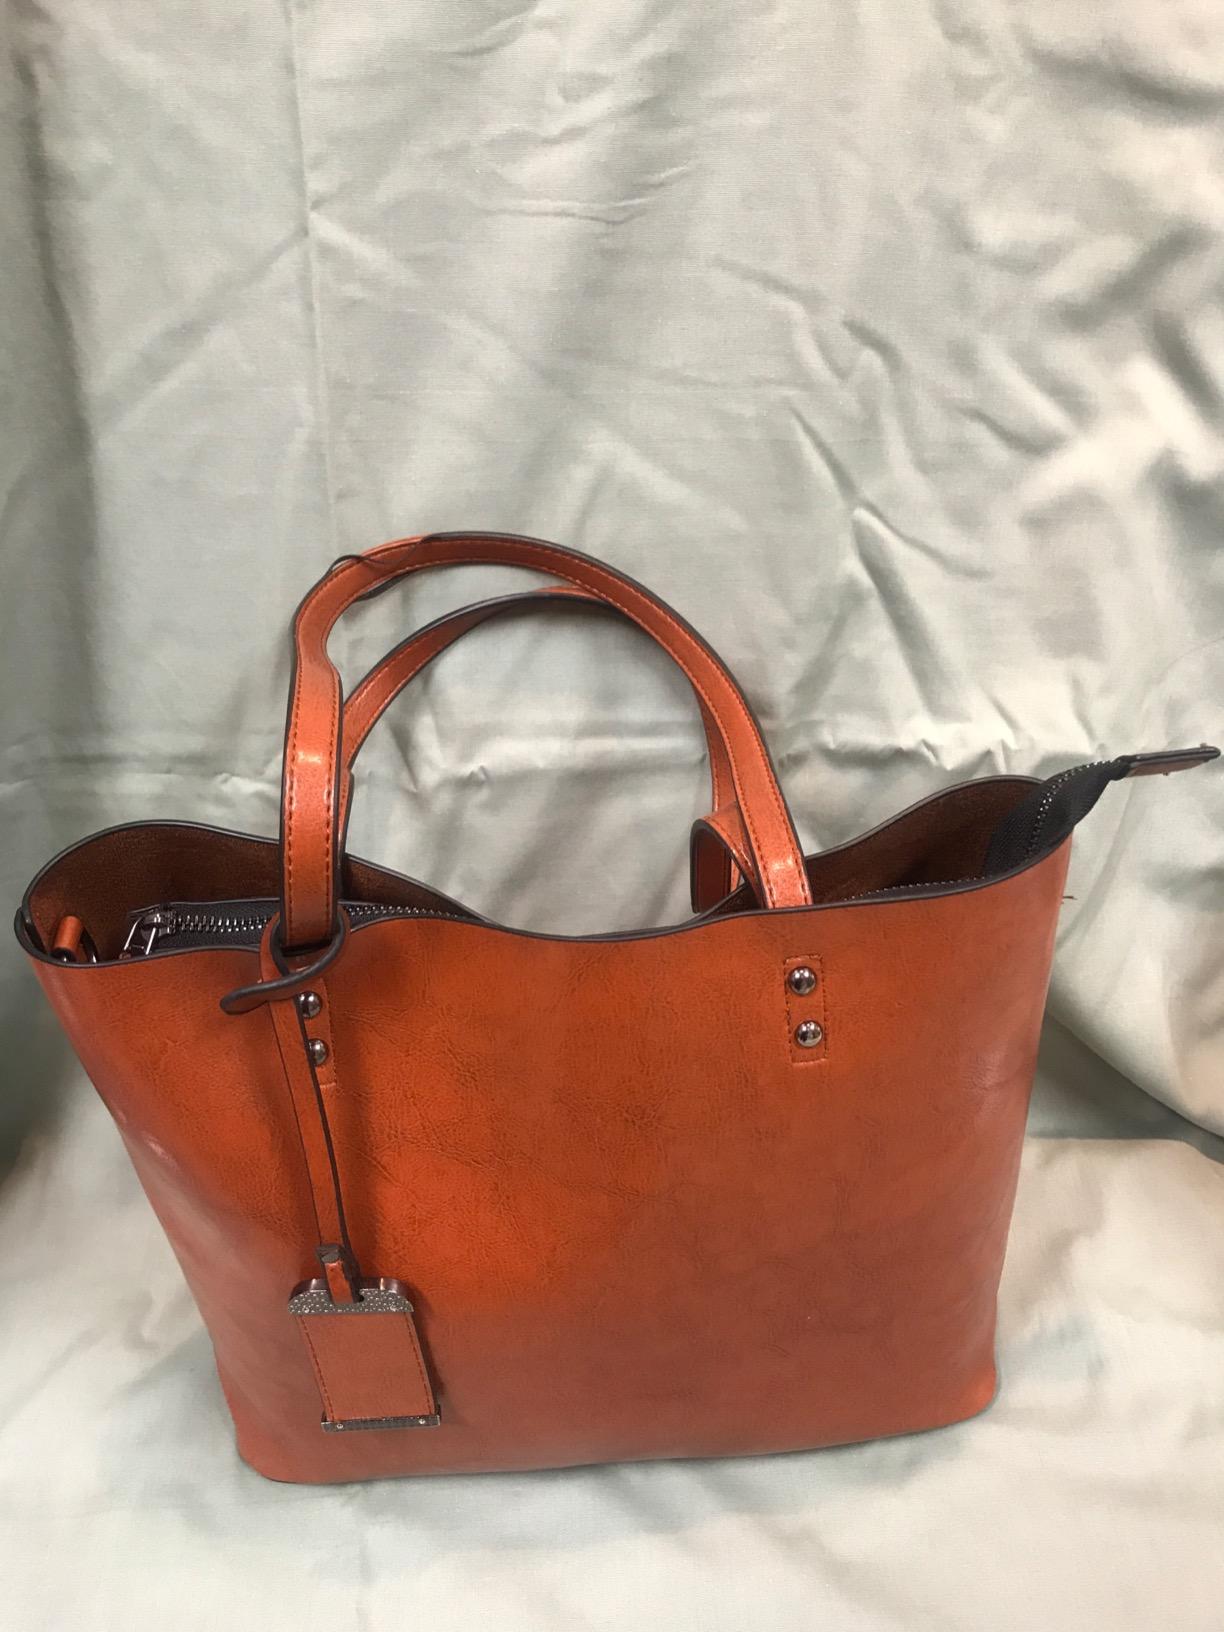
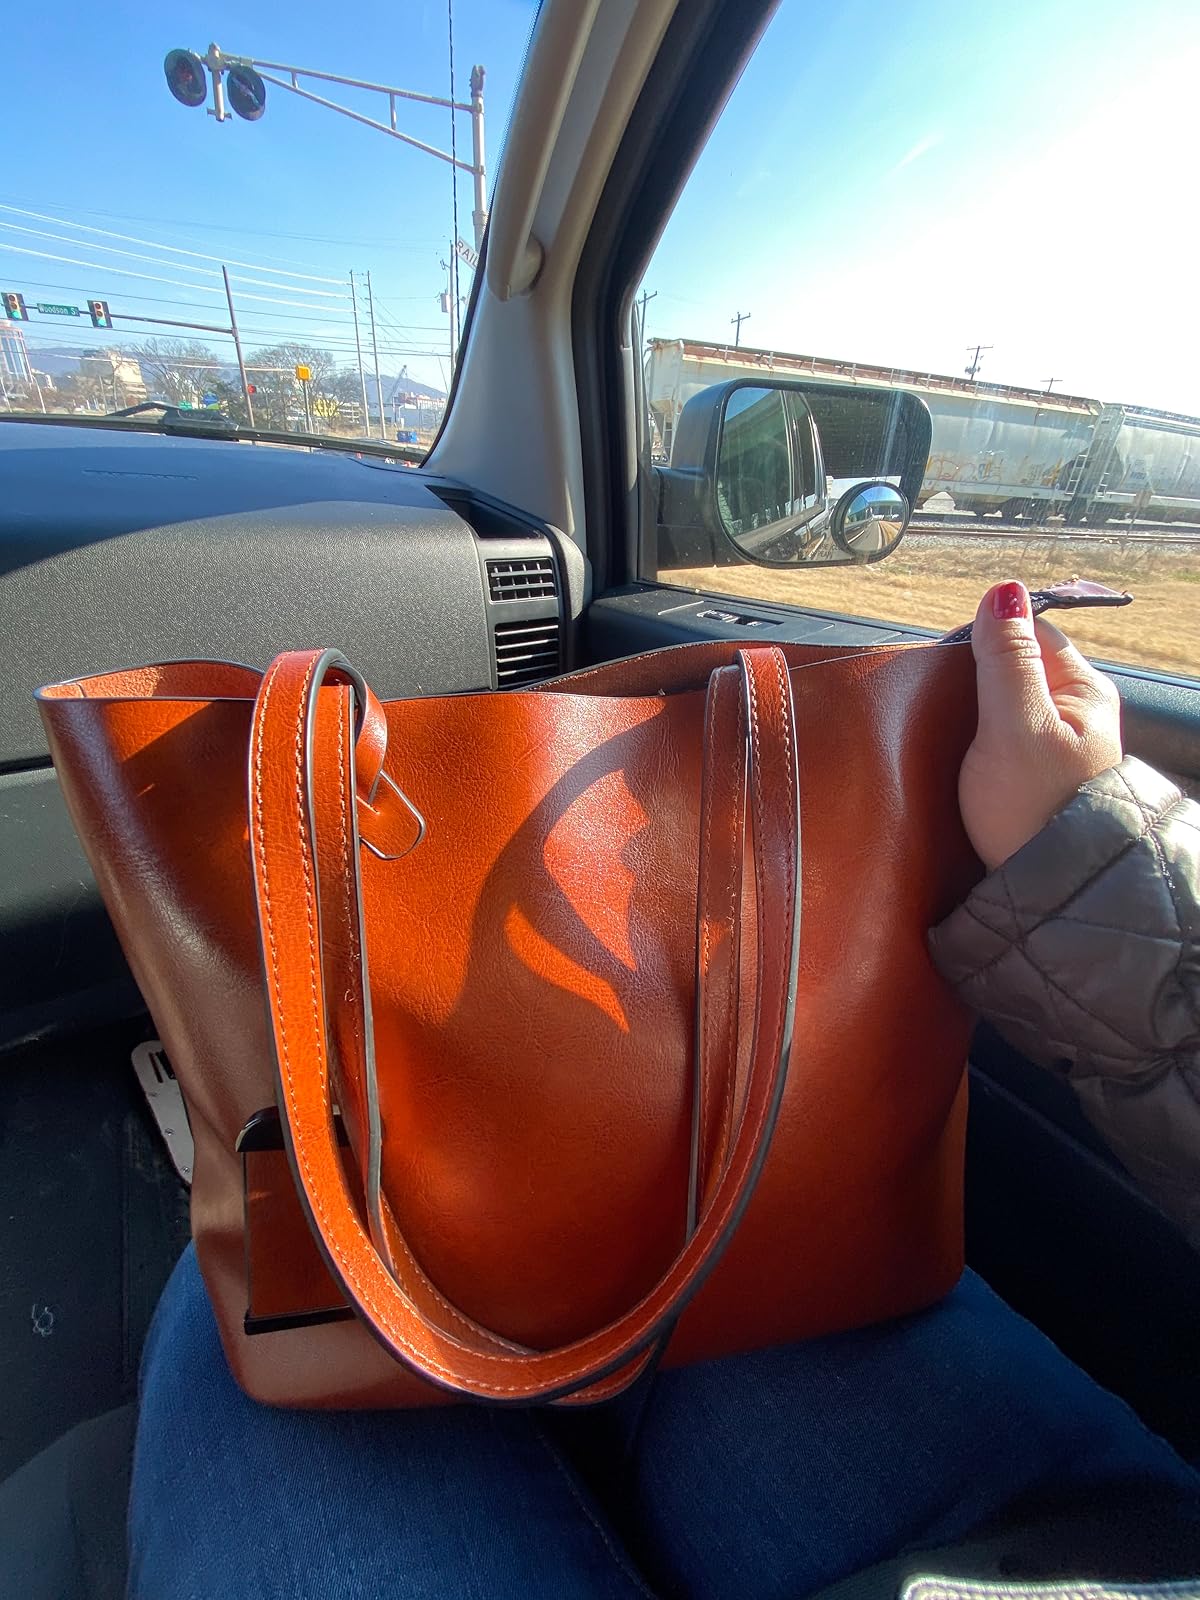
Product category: accessories_handbag
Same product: yes